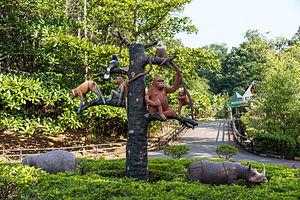
Lok Kawi est un village de Malaisie qui se trouve dans l'État du Sabah dans le district de Kota Kinabalu.